Maurice Bassett

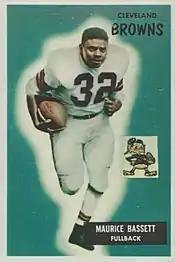
Bassett on a 1955 Bowman football card

Maurice LaFrancis Bassett (April 26, 1931May 24, 1991), sometimes known by the nickname "Mo", was an American football player. He played fullback in the National Football League (NFL) for the Cleveland Browns from 1954 to 1956. He played college football for the Langston Lions.